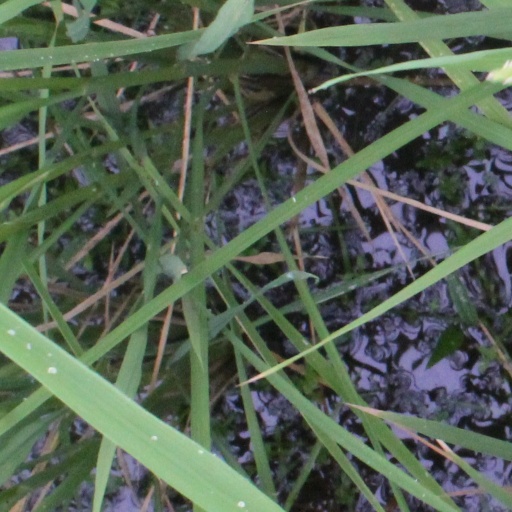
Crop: rice